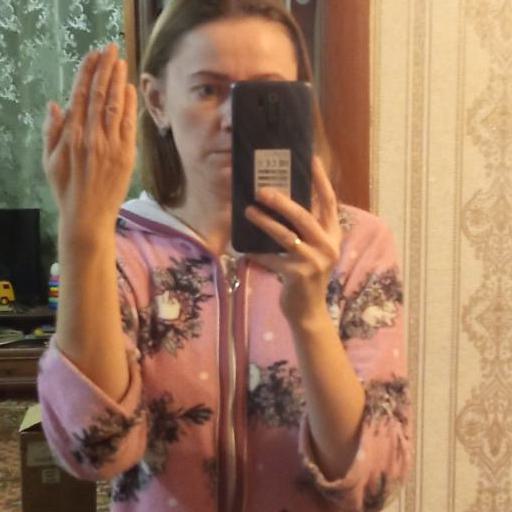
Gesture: no_gesture